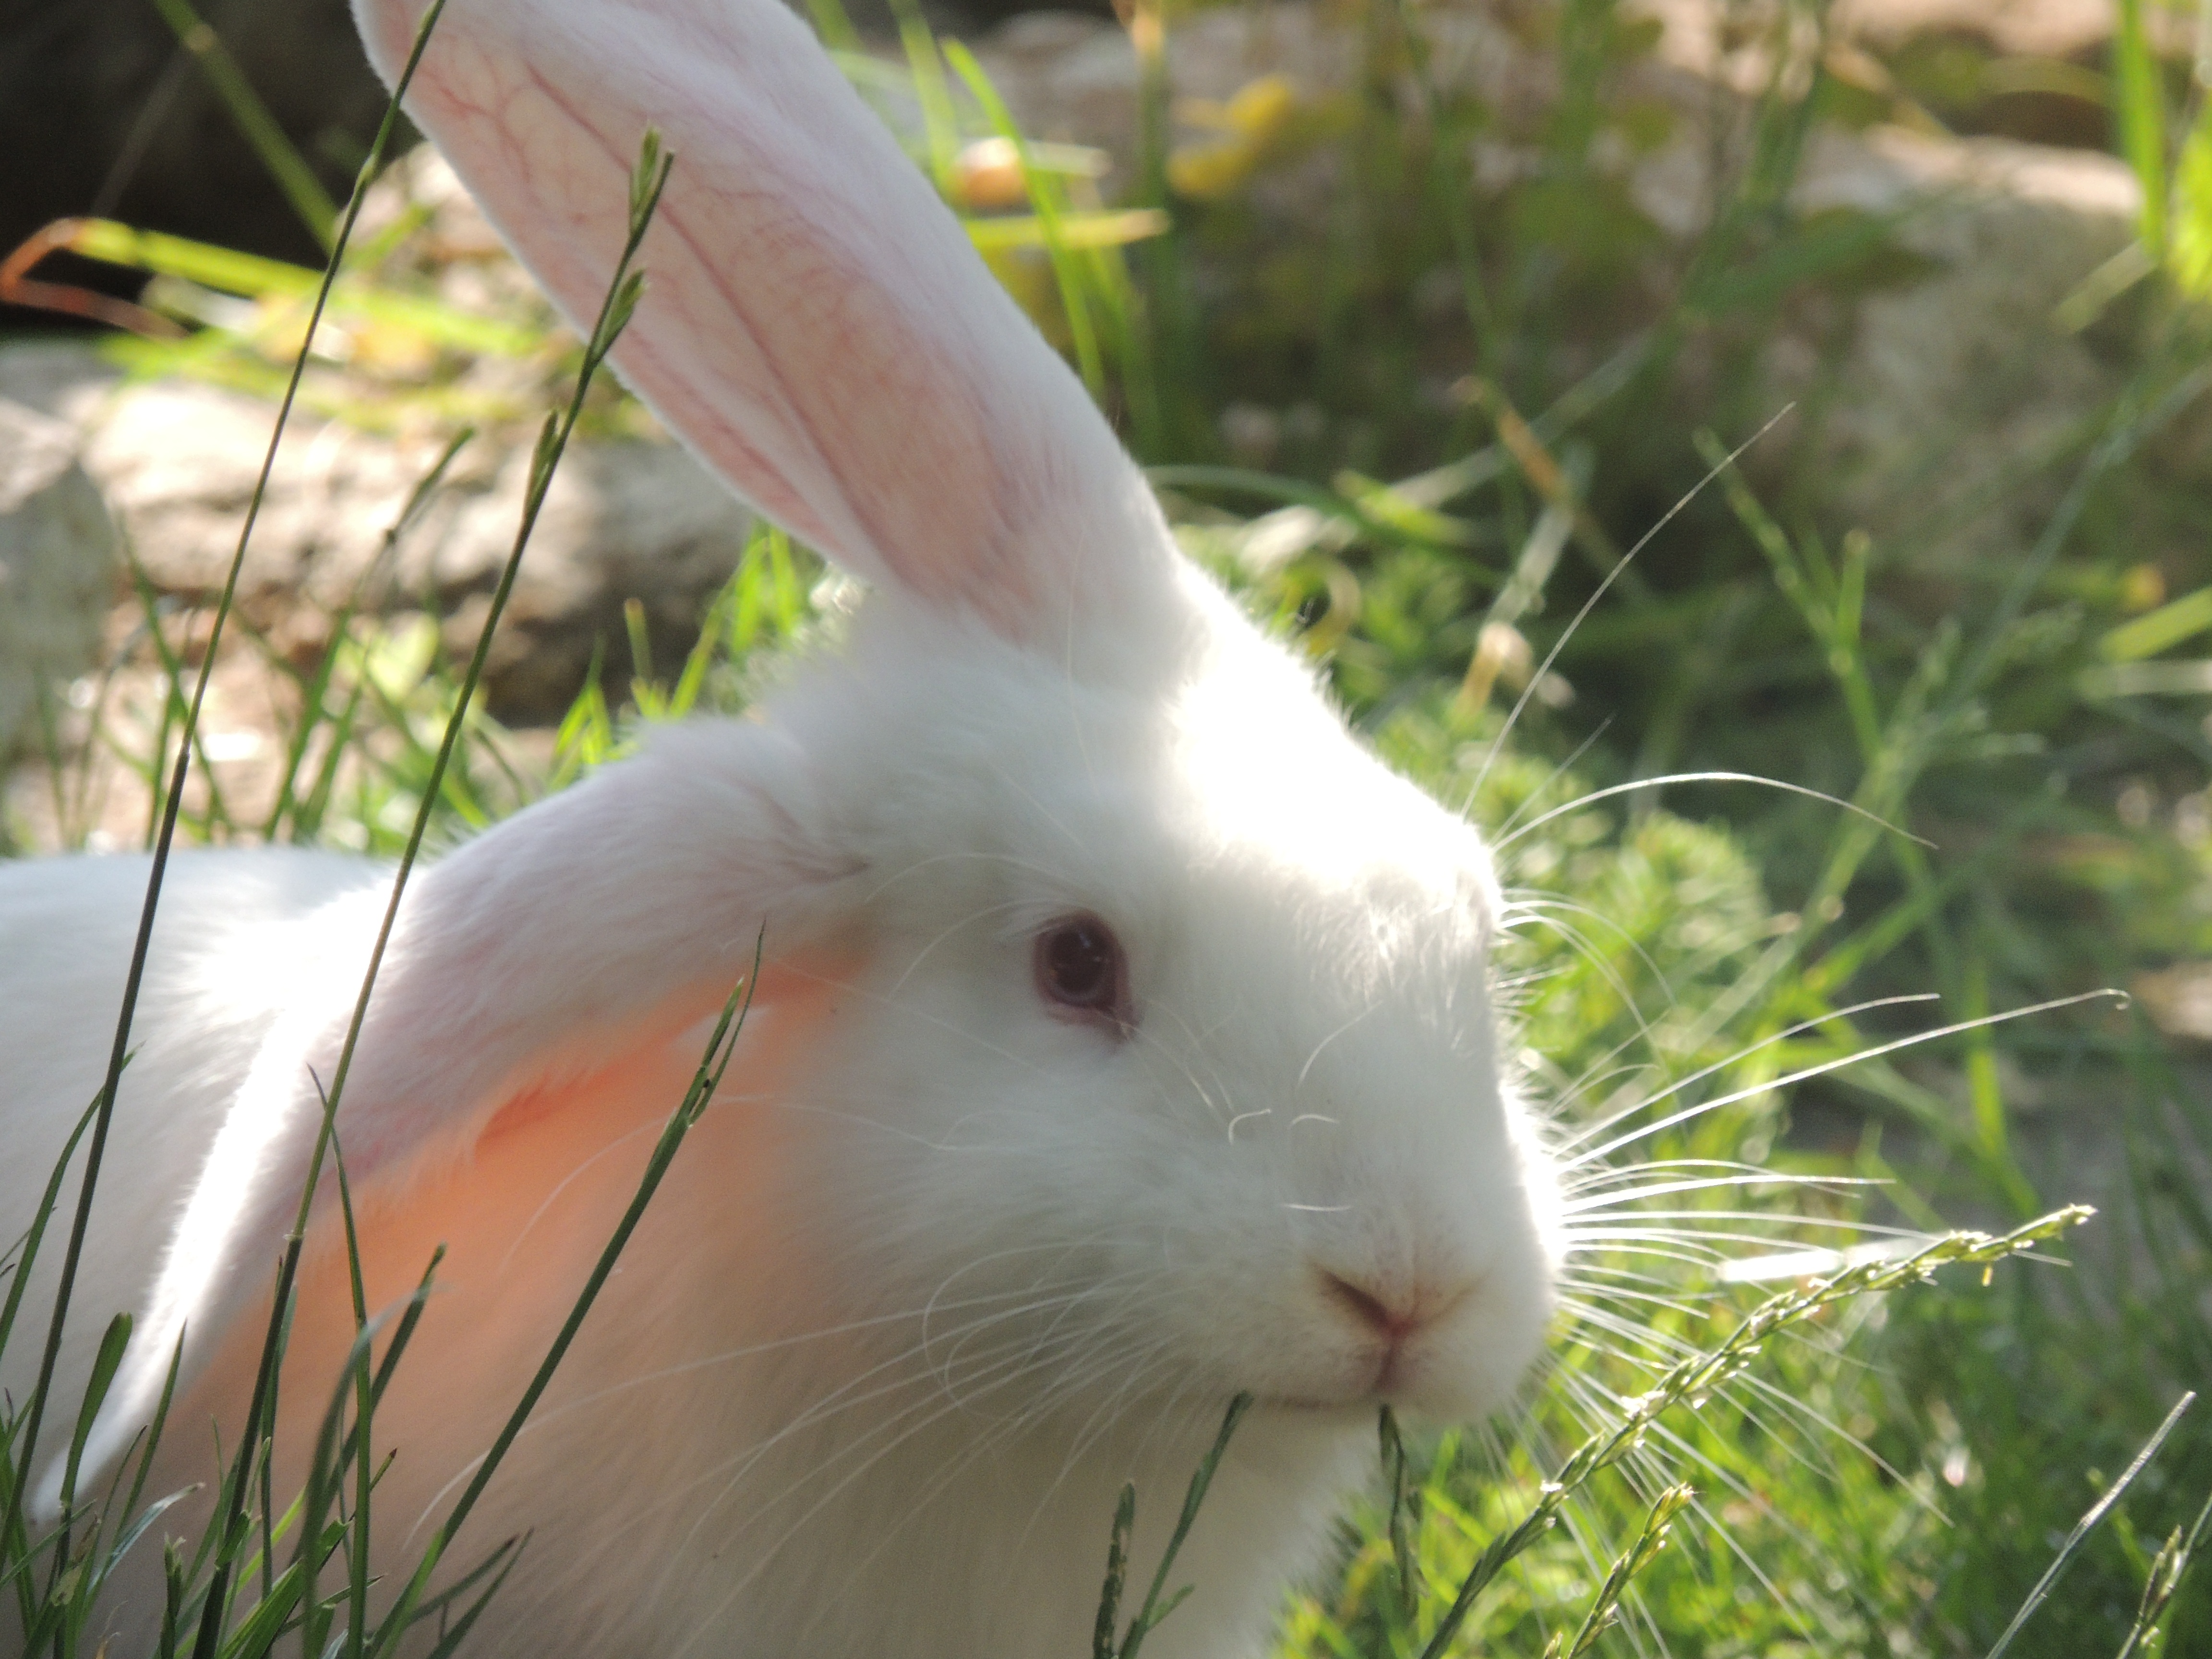
grass, flower, mammal, ear, rodent, fauna, rabbit, whiskers, innocent, vertebrate, domestic rabbit, rabits and hares